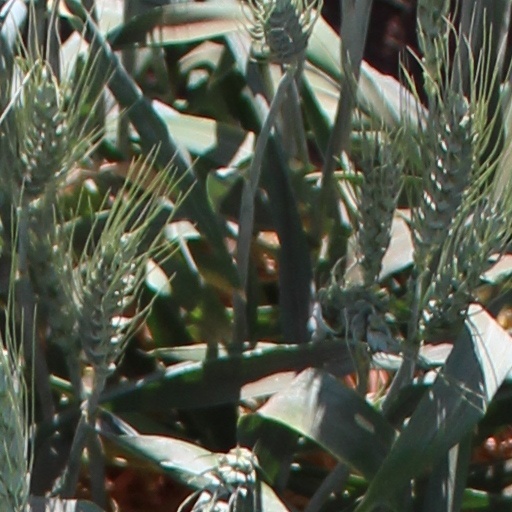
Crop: wheat